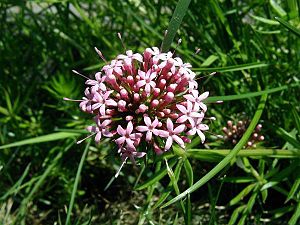
Krap-familien
Rosenskovmærke.
Rosenskovmærke.
Krap-familien er en artsrig familie med størst udbredelse i troperne og subtroperne. De fælles træk er: Firkantede stængler, kransstillede blade og regelmæssige, 4-5 tallige blomster.